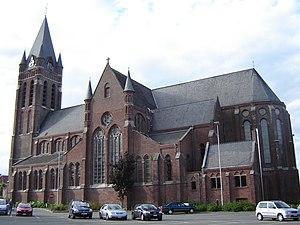
Cette page regroupe l'ensemble des monuments classés de la ville belge d'Avelgem.
Avelgem est une commune néerlandophone de Belgique située en Région flamande dans la province de Flandre-Occidentale.